Alain Anziani

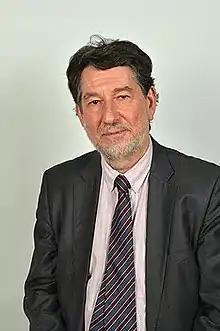
Alain Anziani

Alain Anziani (30 May 1951 – 19 July 2025) was a French politician of the Socialist Party (PS) who served as president of Bordeaux Métropole from 2020 until 2024. From 2008 to 2017, he was member of the Senate of France, representing the Gironde department, and beginning in 2014, he was mayor of Mérignac.